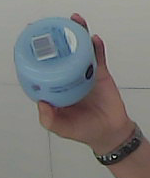
Product: nivea_baby